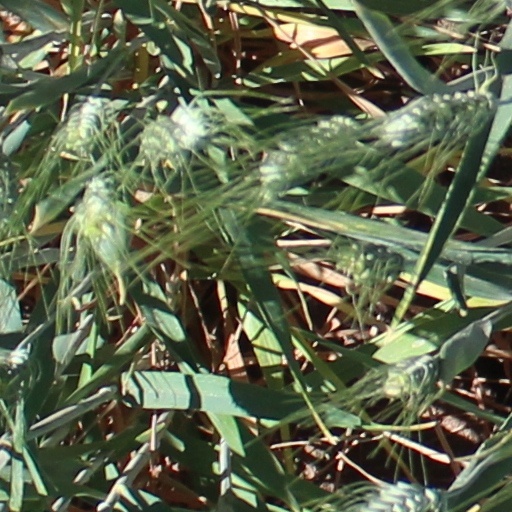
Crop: wheat